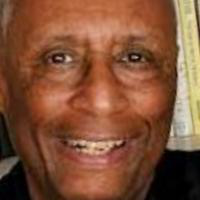
Age group: age 66-80